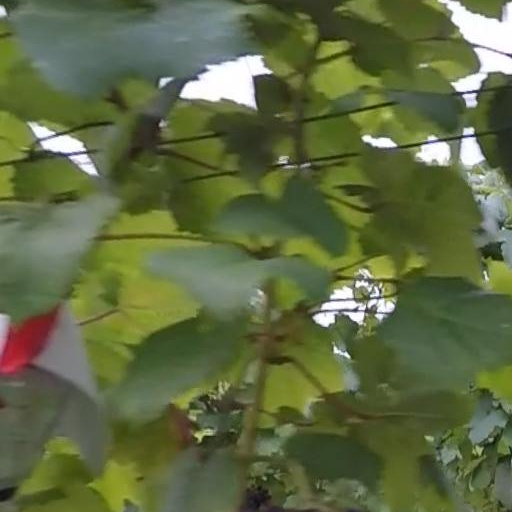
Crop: grape